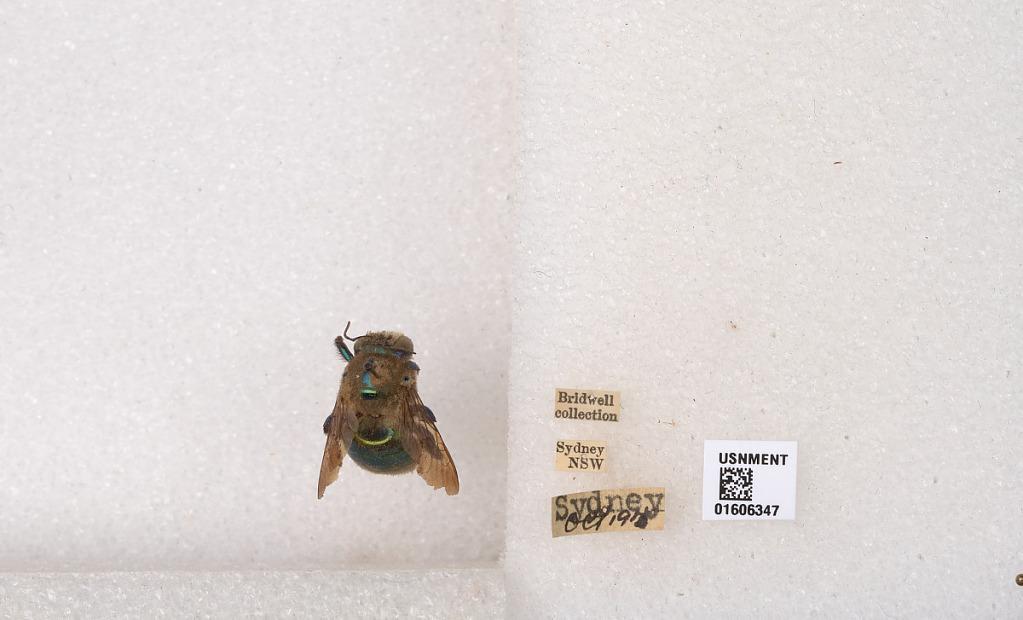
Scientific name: Xylocopa (Lestis) bombylans (Fabricius)
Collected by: J. Bridwell
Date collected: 1917-10-1
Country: Australia
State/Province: New South Wales
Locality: Sydney
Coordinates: -33.8734, 151.208